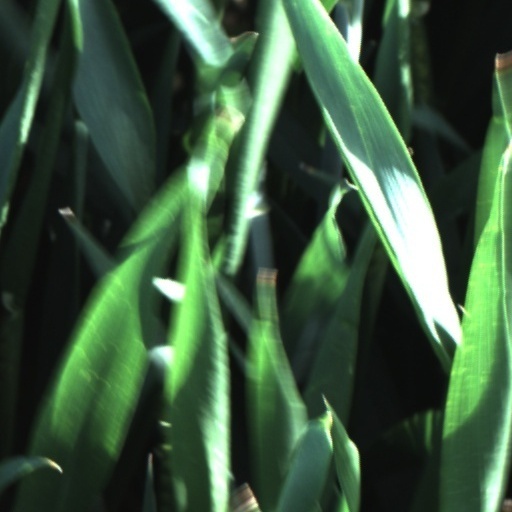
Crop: wheat